Rochsburg Castle

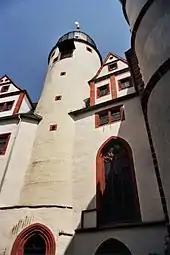
The bergfried

The castle consists of a quadrangular inner ward with the remains of a Late Romanesque hall or residence and the bergfried in the centre, which is partly made of brick and was built in 1200 and the early 13th century. There is also an adjoining domestic courtyard with a triangular ground plan. The Zwickau Mulde flows around the position on three sides and the Rochsburg is well protected by natural features and is only accessible over the drawbridge that spans the neck ditch.